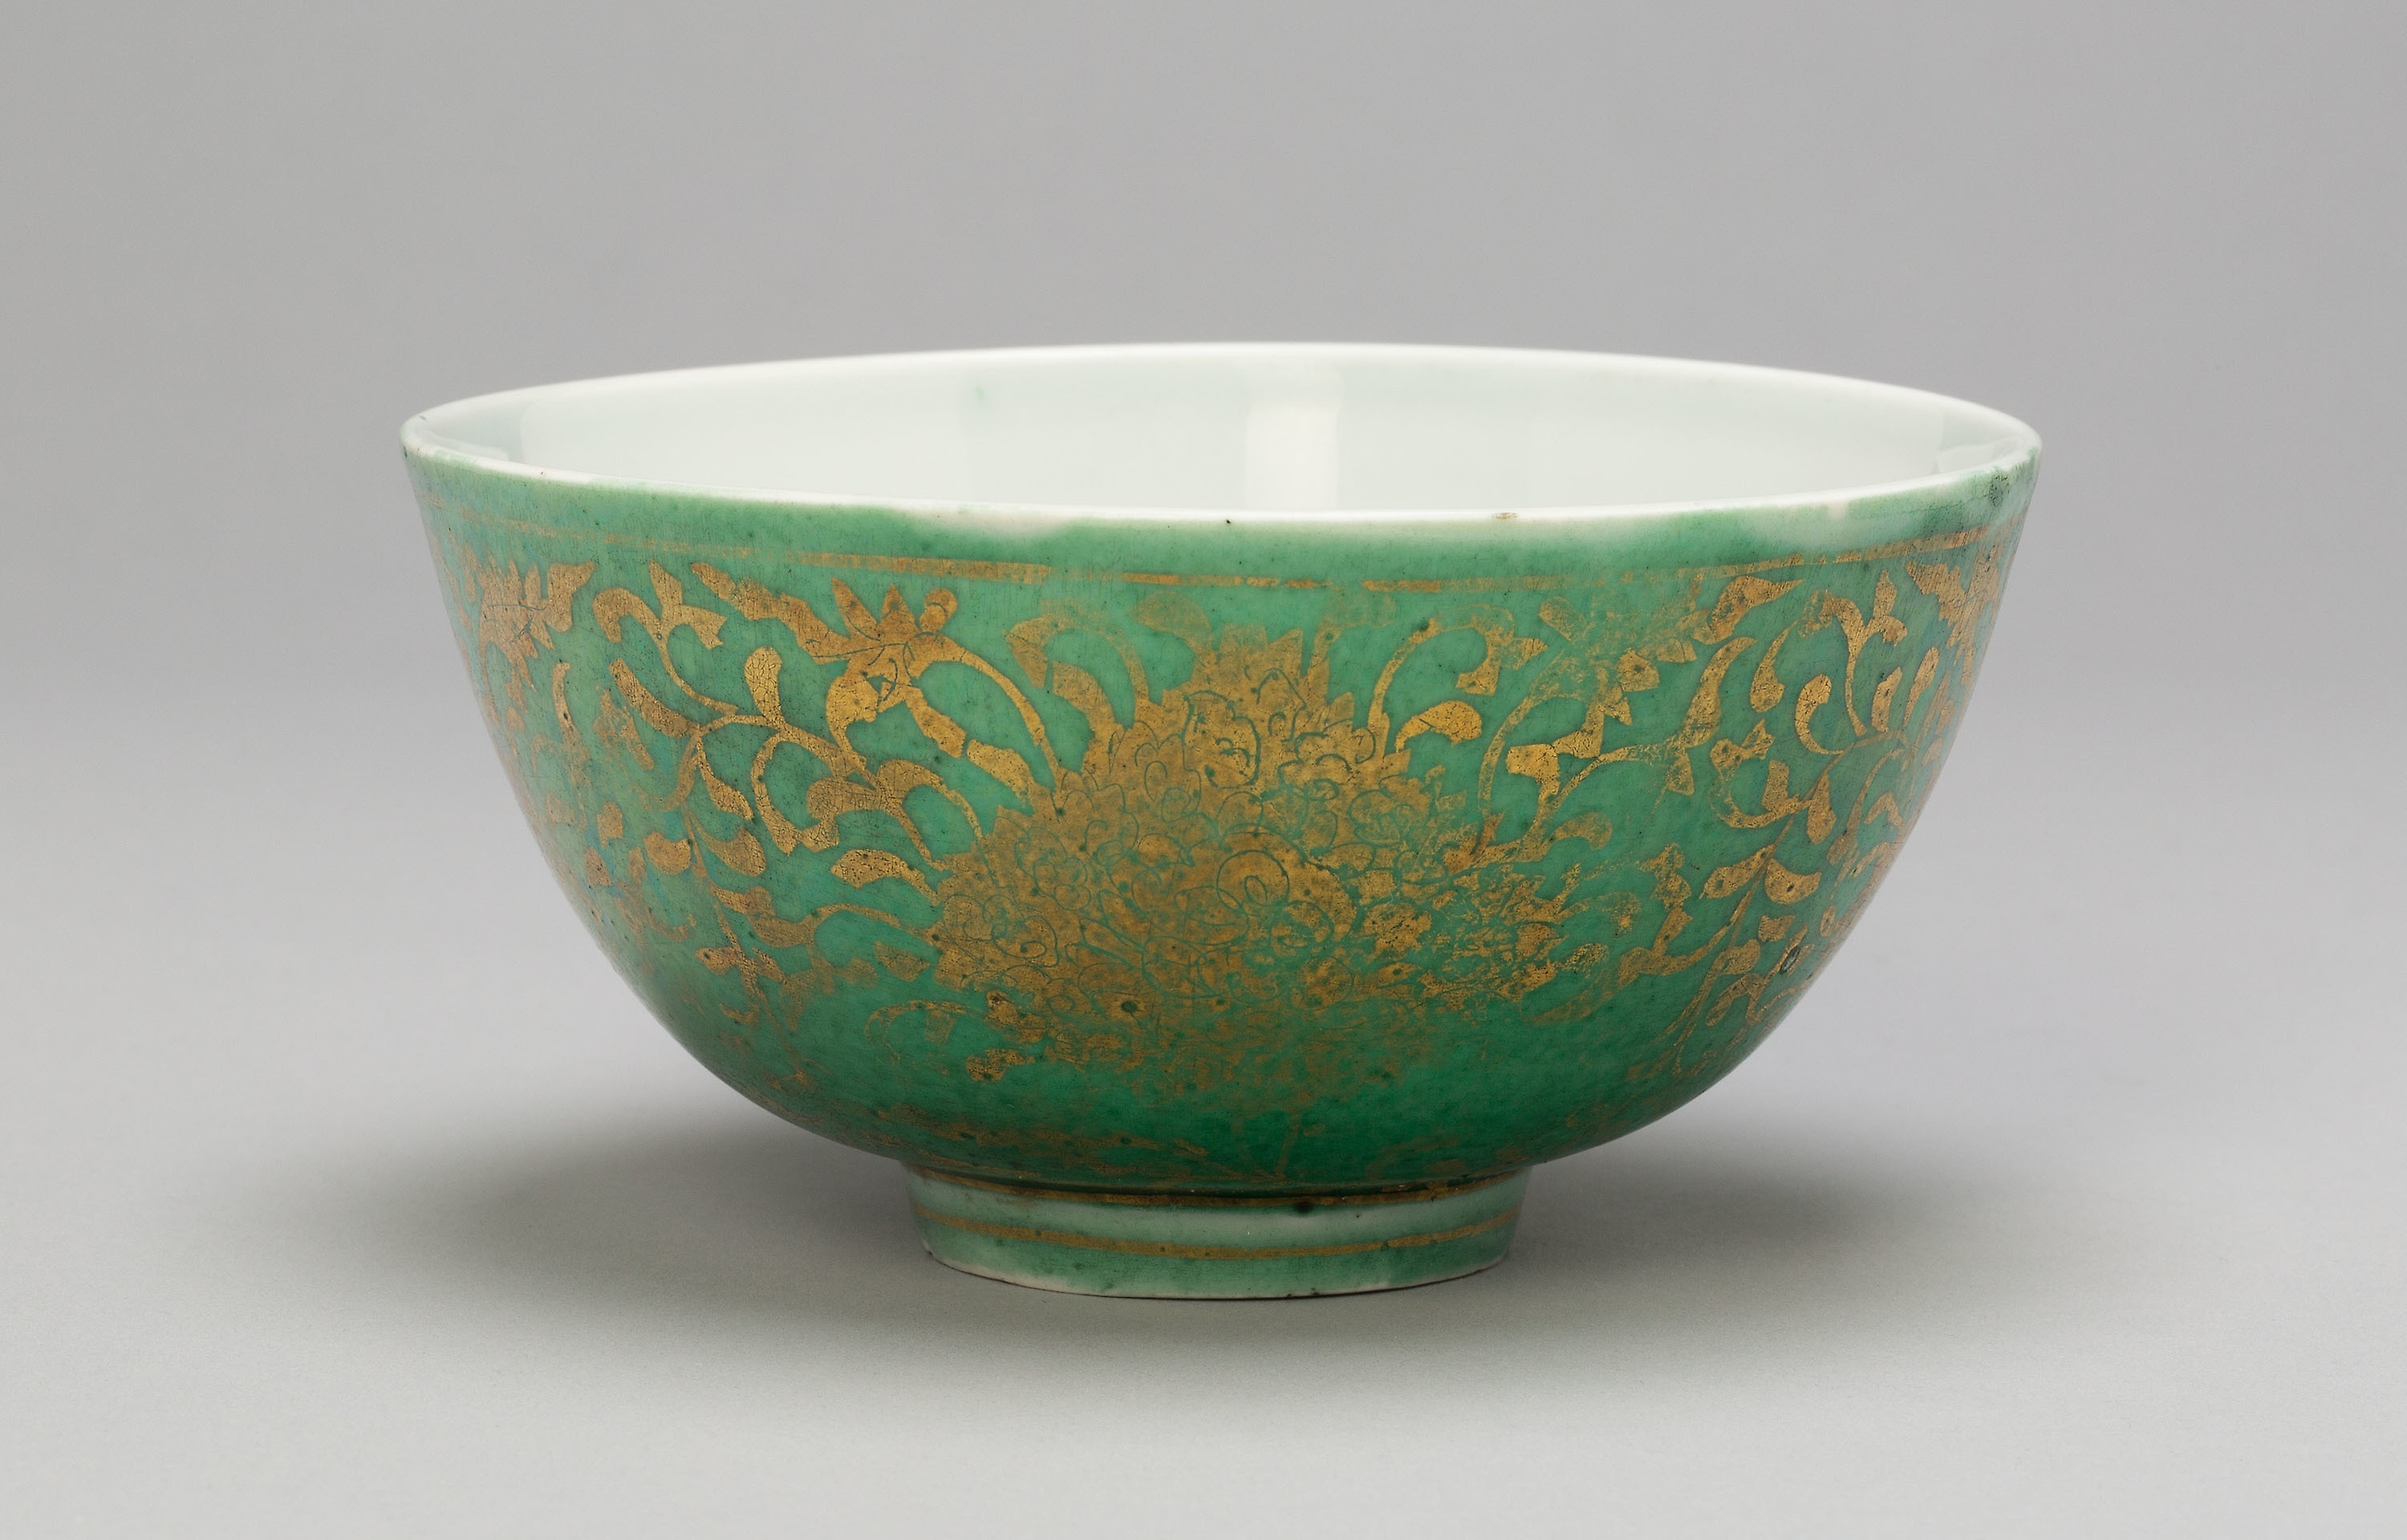
bowl, green, turquoise, porcelain, ceramic, mixing bowl, tableware, aqua, teal, earthenware, dishware, cup, teacup, serveware, pottery, glass